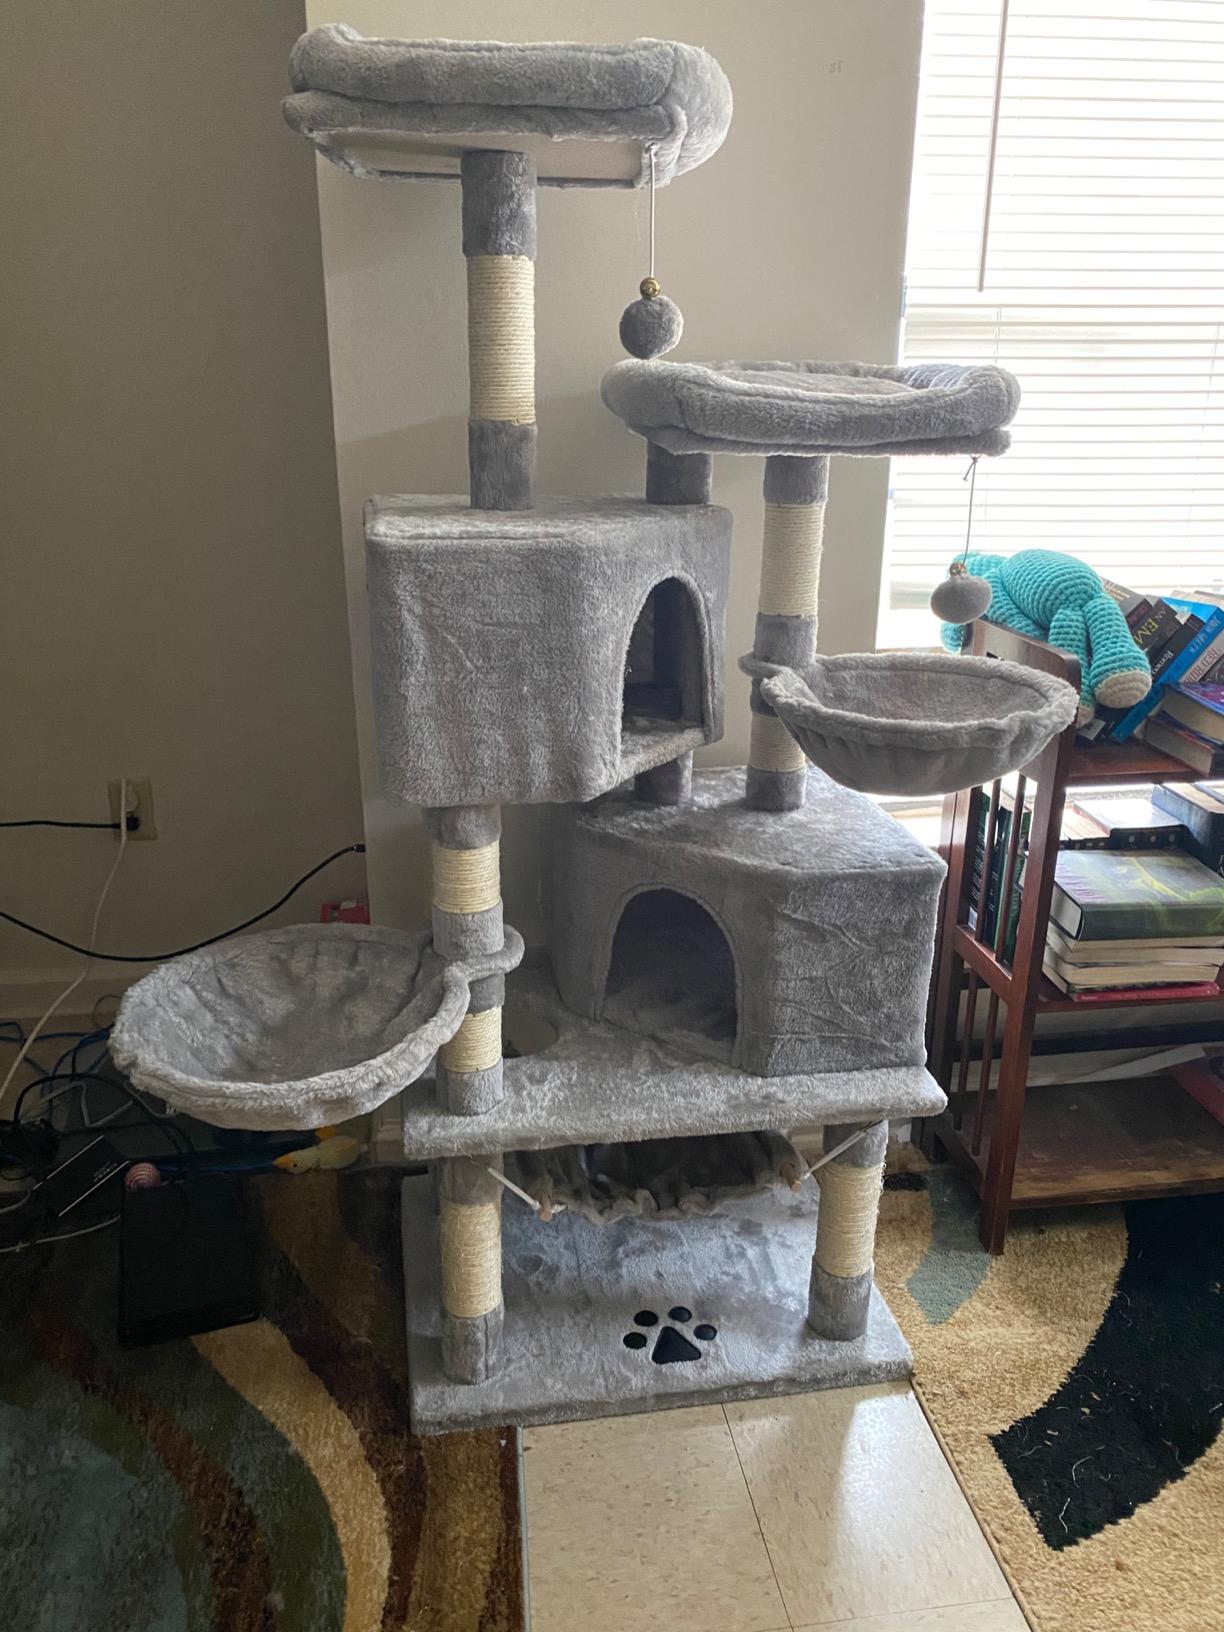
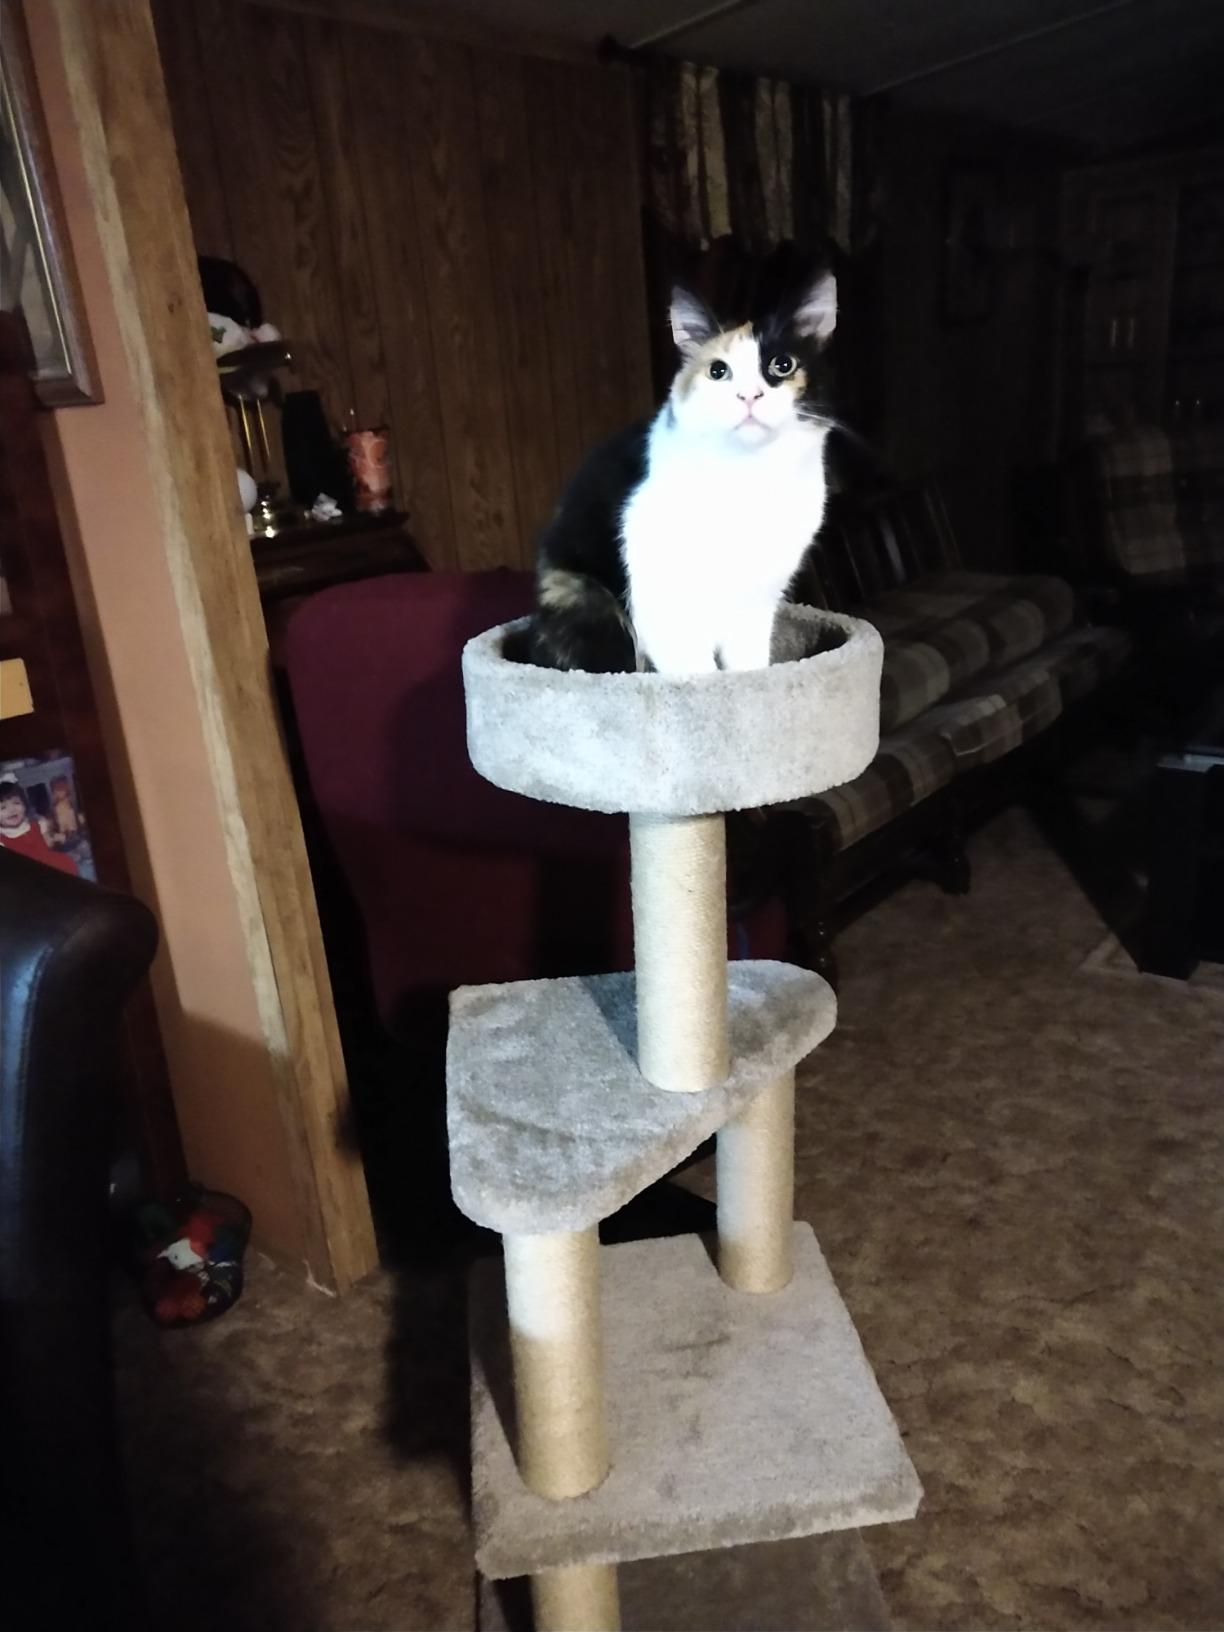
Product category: items_cat tree
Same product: no